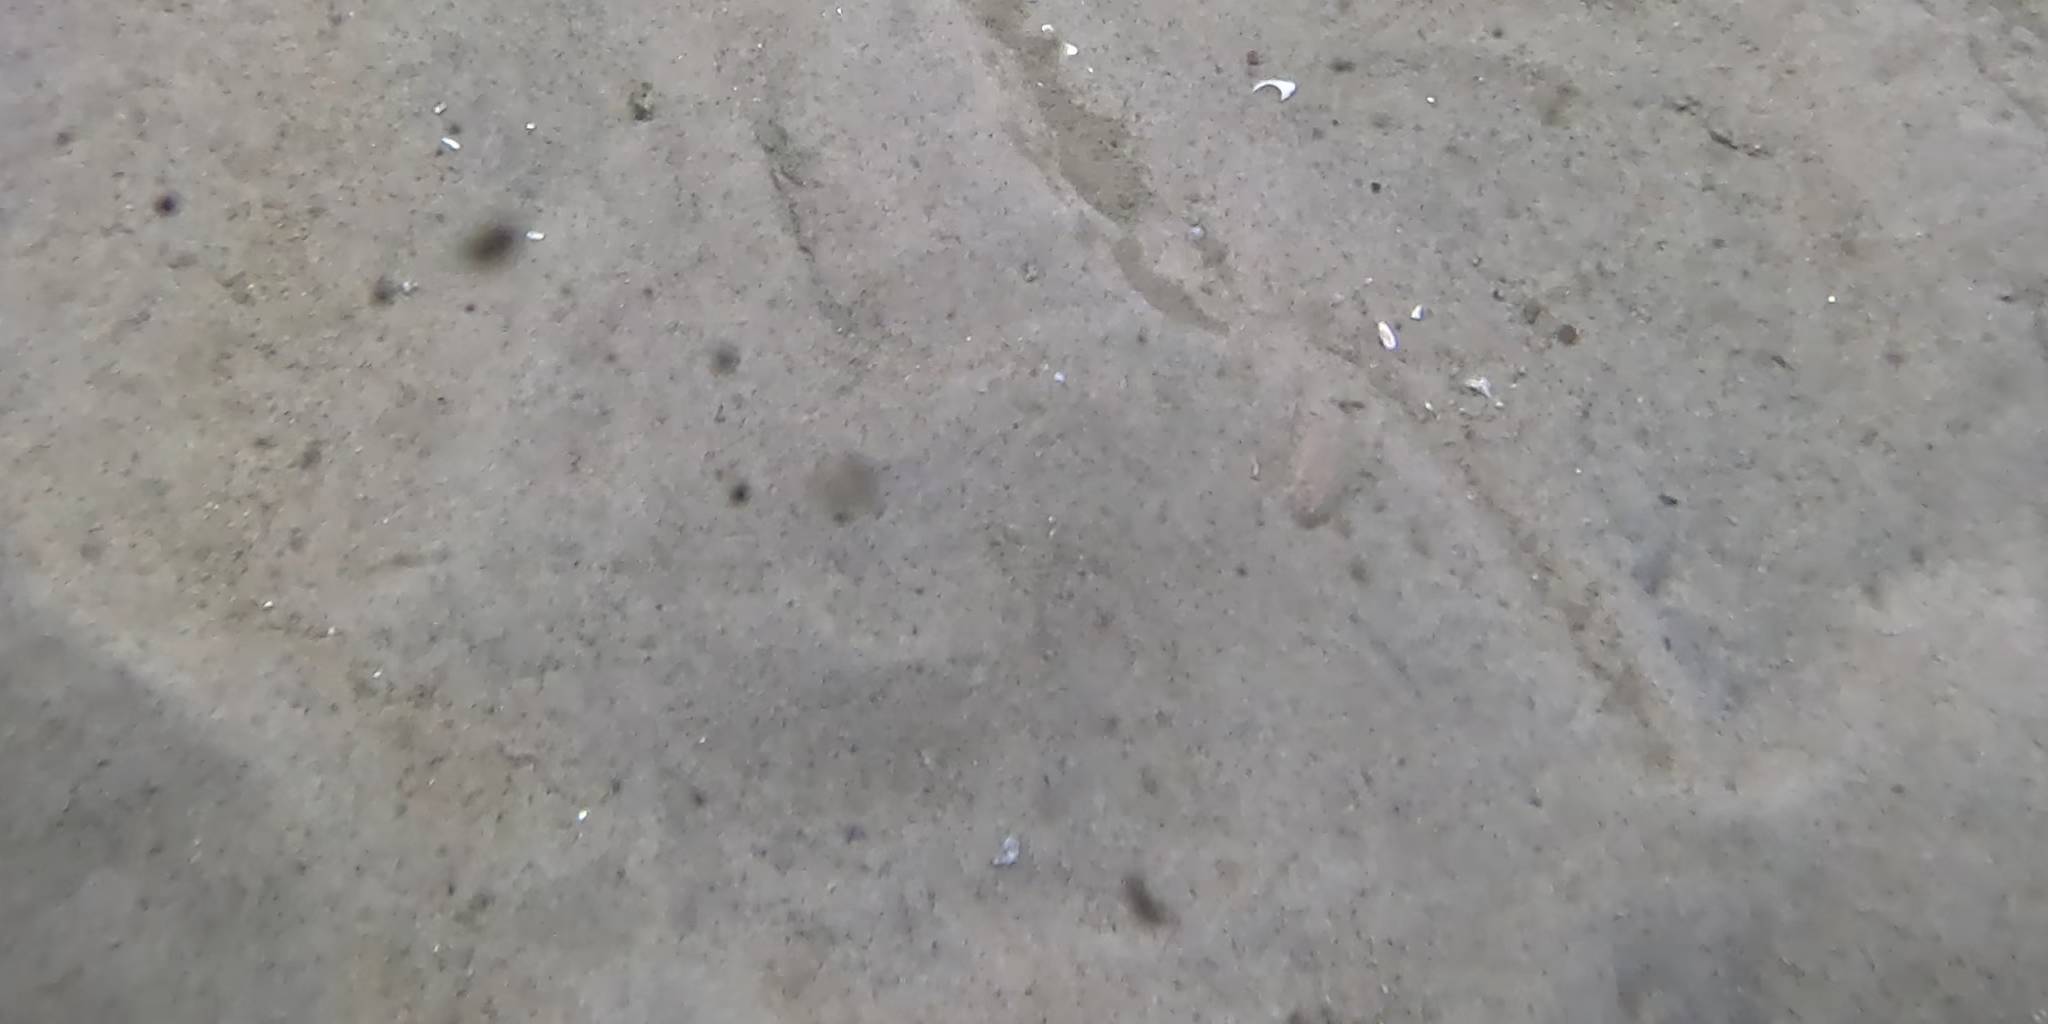
Seabed habitat: sand